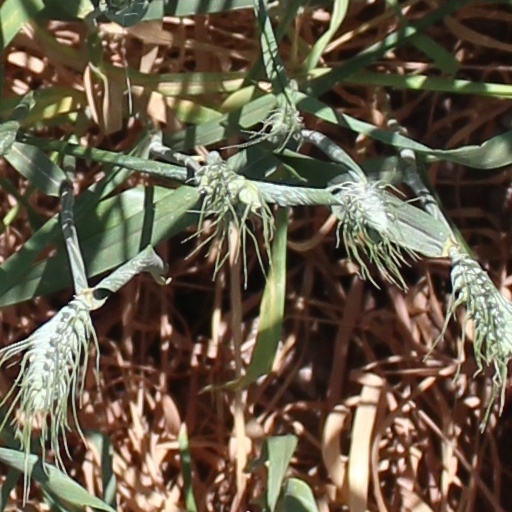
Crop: wheat